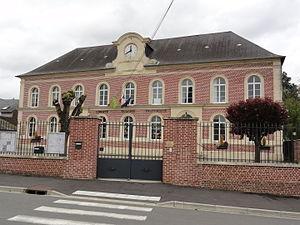
Versigny est une commune française située dans le département de l'Aisne, en région Hauts-de-France.